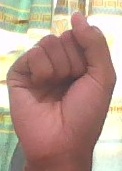
ASL sign: S